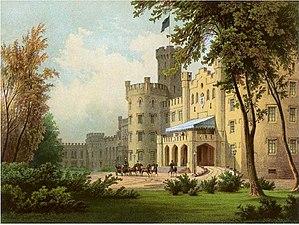
Szczodre [ˈʃʧɔdrɛ] est un village de la commune de Długołęka, dans le powiat de Wrocław, à 12 km au nord-est de Wrocław.